Video art

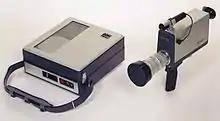
A Sony AV-3400 Portapak

Prior to the introduction of consumer video equipment, moving image production was only available non-commercially via 8mm film and 16mm film. After the Portapak's introduction and its subsequent update every few years, many artists began exploring the new technology.